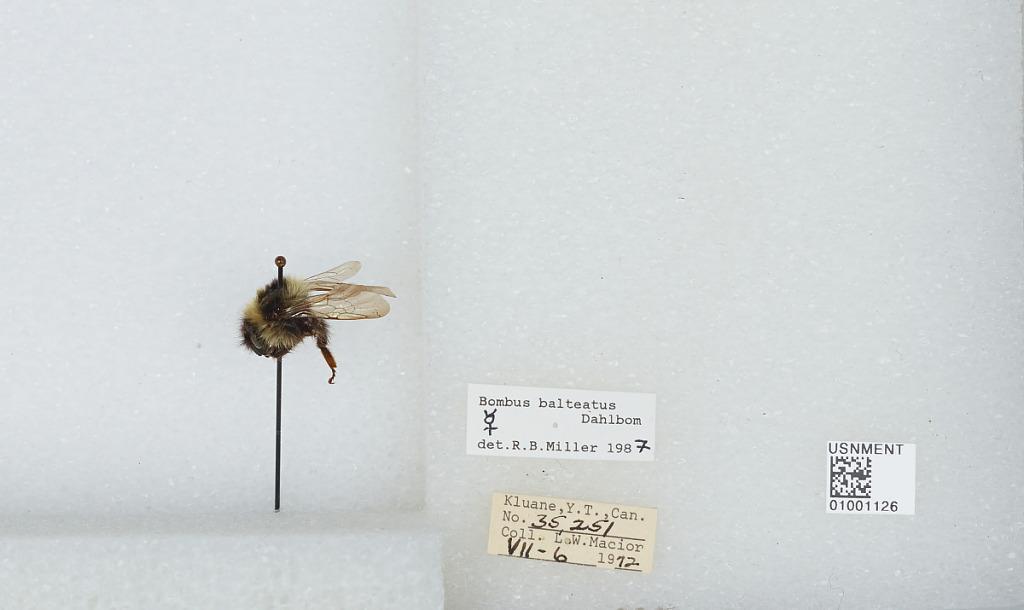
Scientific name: Bombus (Alpinobombus) balteatus Dahlbom
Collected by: L. Macior
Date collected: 1972-7-6
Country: Canada
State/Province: Yukon Territory
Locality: Kluane National Park Reserve
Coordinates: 60.75, -139.5
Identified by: Miller, R. B.